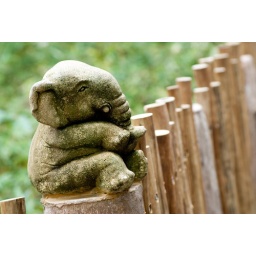
elephant sculpture decoration in tropical wooden fence